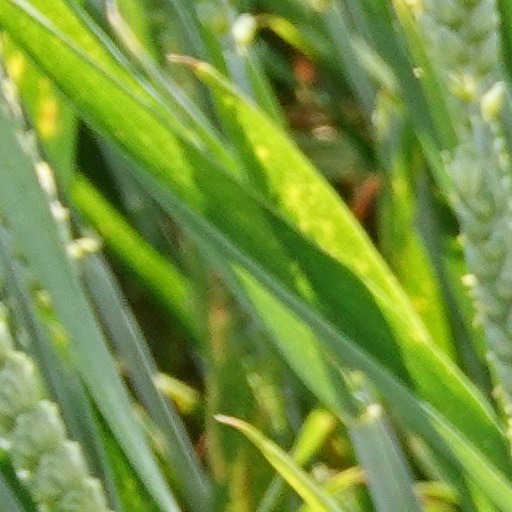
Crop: wheat